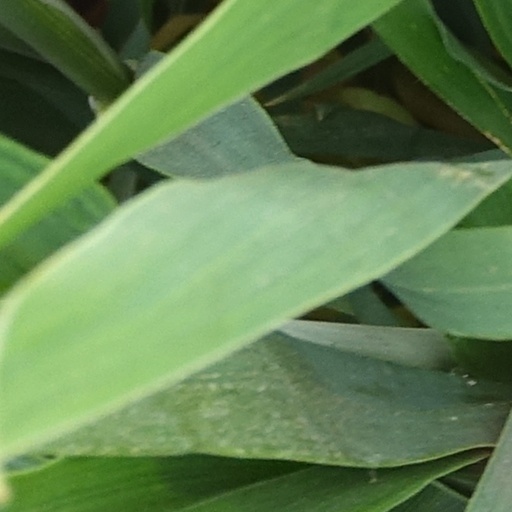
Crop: wheat